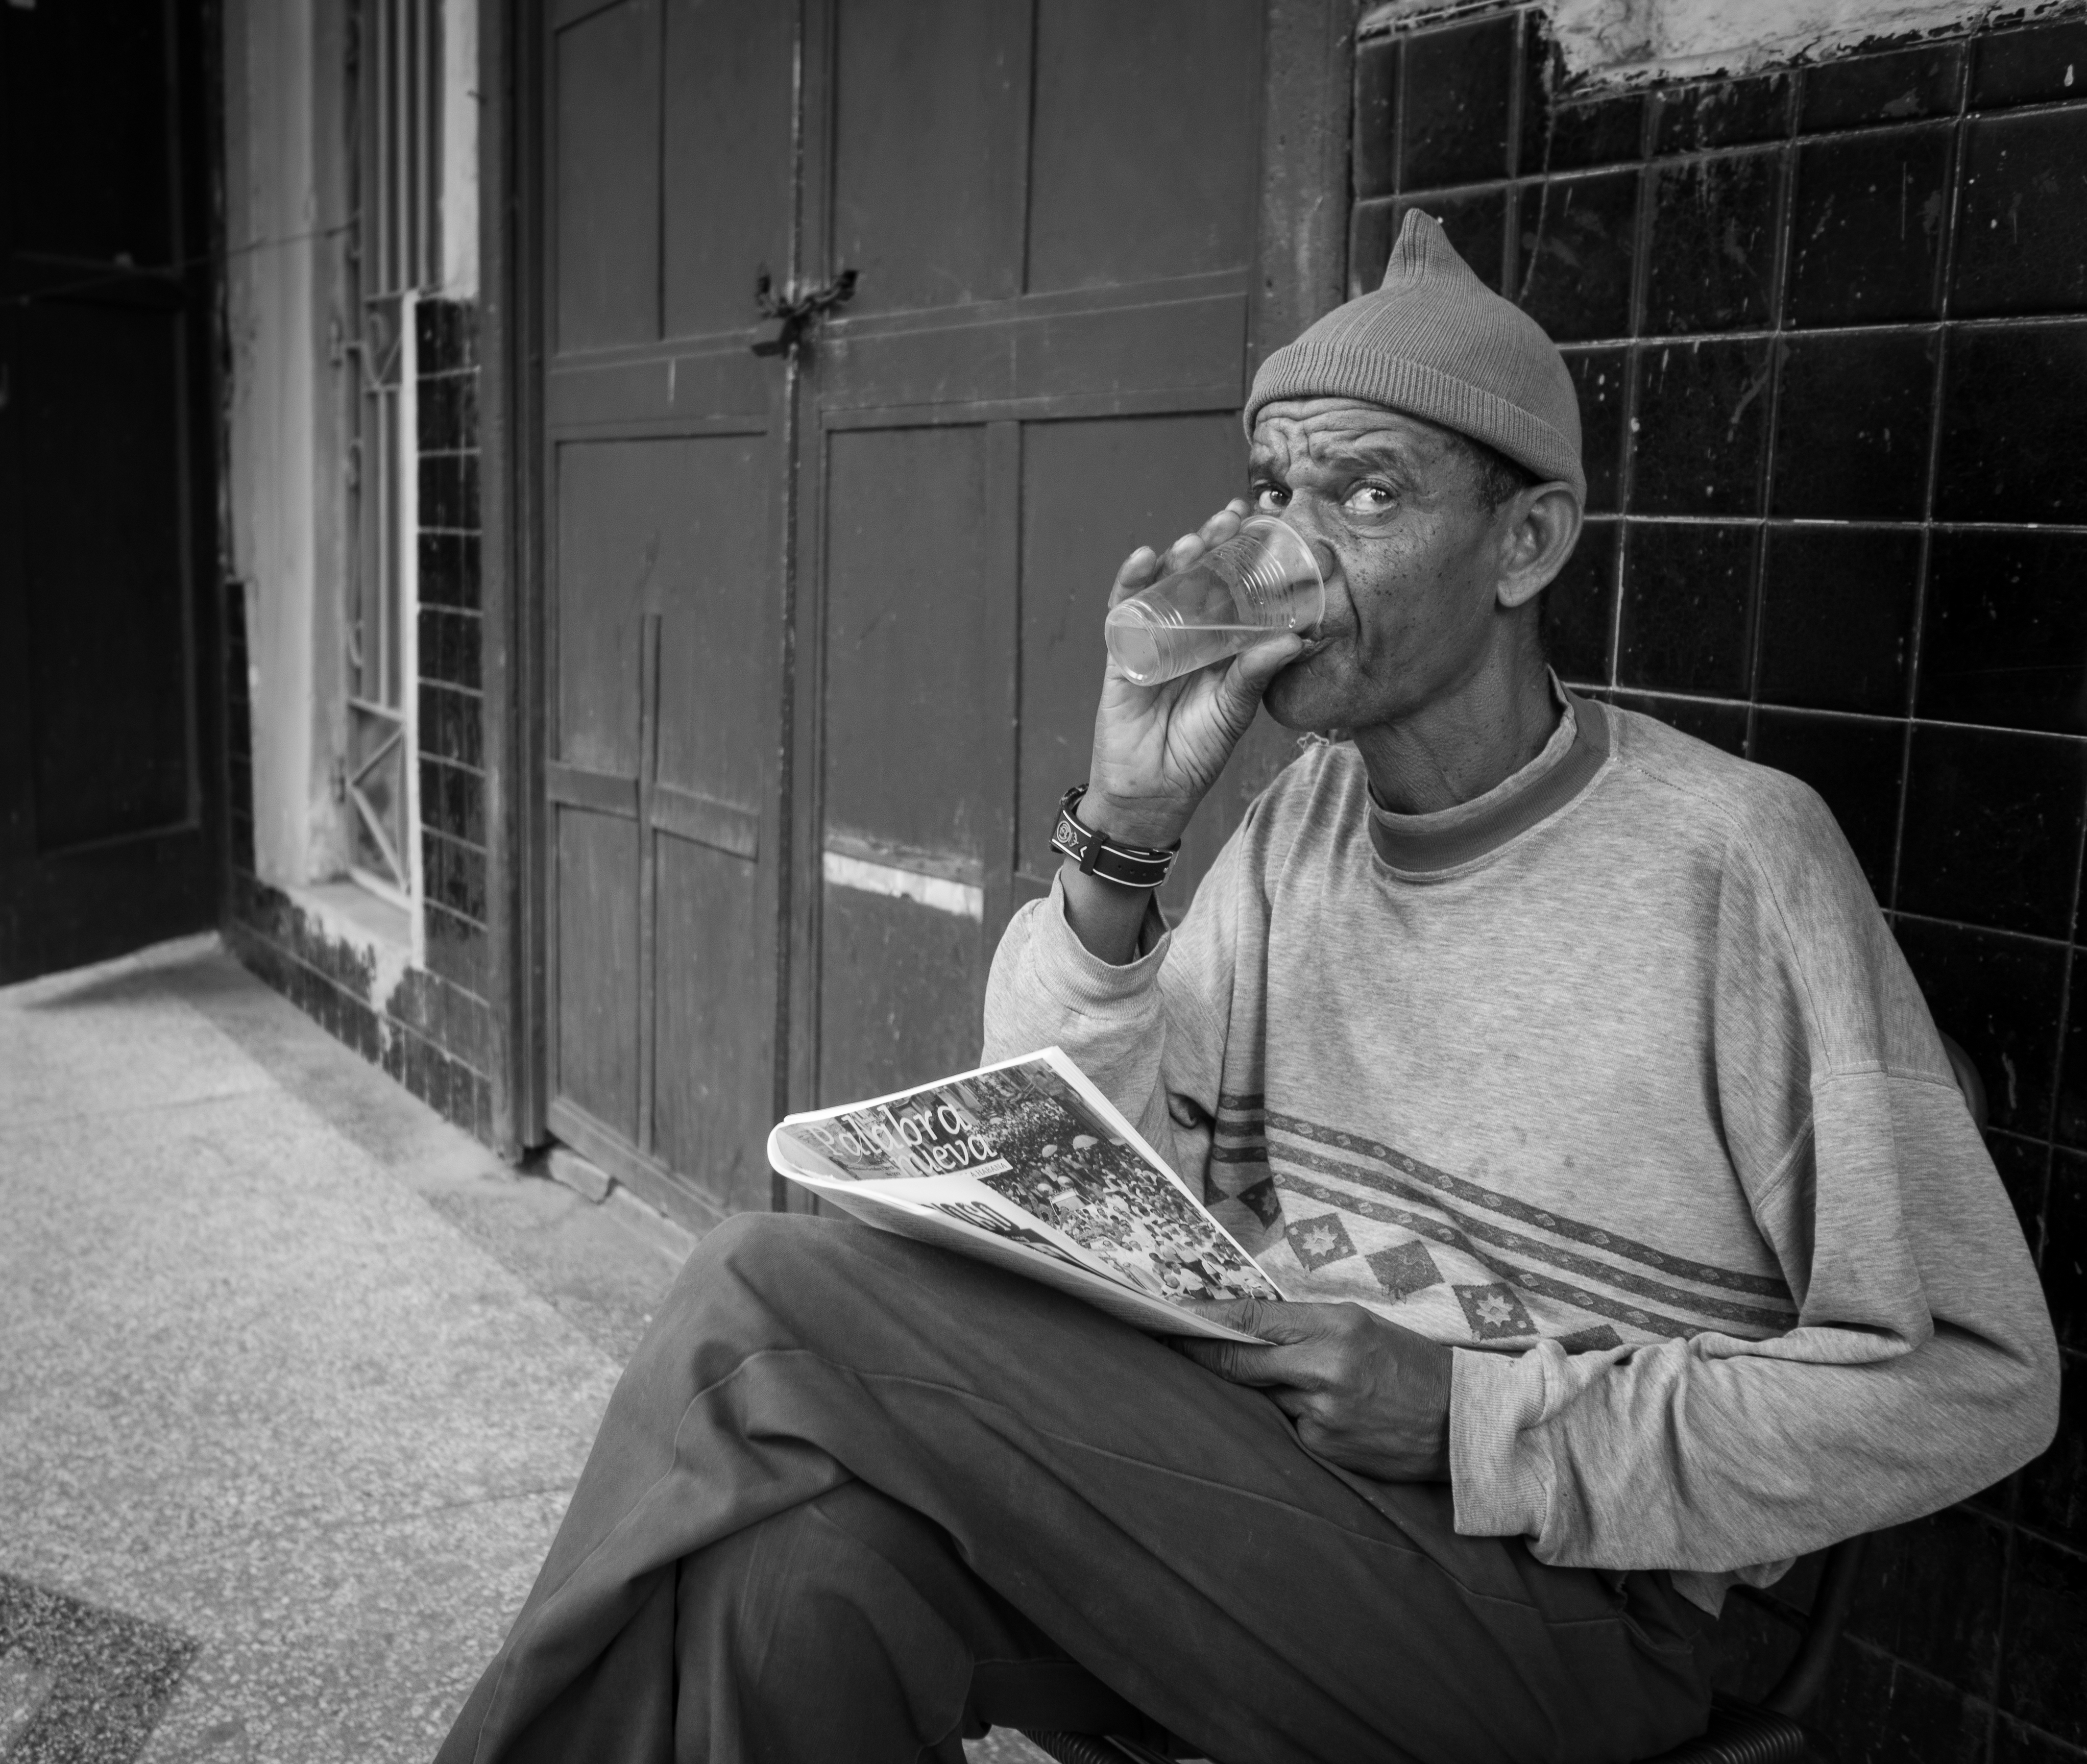
man, person, black and white, white, street, photography, ebook, newspaper, portrait, sitting, training, black, monochrome, streetphotography, flickr, thomas, video, olympus, photograph, omd, fuji, leica, monochrom, leuthard, hcb, thomasleuthard, monochrome photography, film noir, human positions, plucked string instruments